Sir Roger Mostyn, 5th Baronet

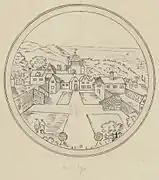
Sketch of Mostyn Hall, was extended over time

Sir Roger Mostyn, 5th Baronet (13 November 1734 – 26 July 1796) was a Welsh landowner and politician who sat in the House of Commons for 38 years from 1758 to 1796.